Monknash Coast

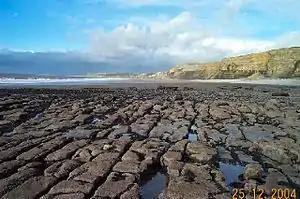

Monknash Coast is a coastal Site of Special Scientific Interest between Monknash and St Donats in the Vale of Glamorgan, southern Wales. It contains Nash Point and forms part of the Glamorgan Heritage Coast, bordered by Southerndown Coast to the northwest.